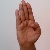
The image shows a hand gesture representing the letter 'B' in Indian Sign Language.